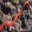
Label: worm